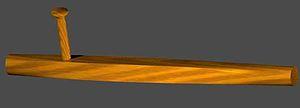
Une arme est un outil ou un dispositif autonome ou un organisme destiné dans sa conception ou dans son utilisation à neutraliser, à blesser ou à tuer un être vivant, ou à causer une destruction matérielle.